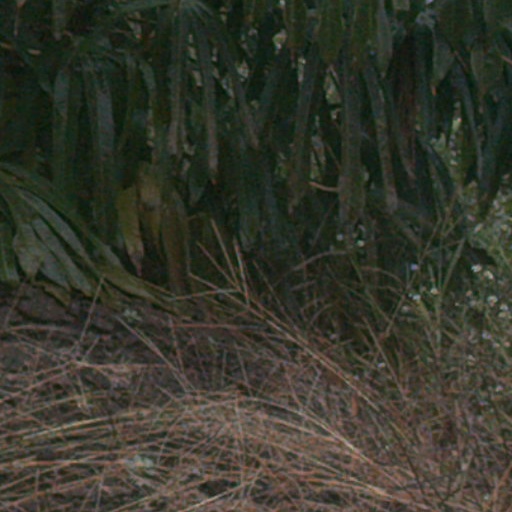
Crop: cassava